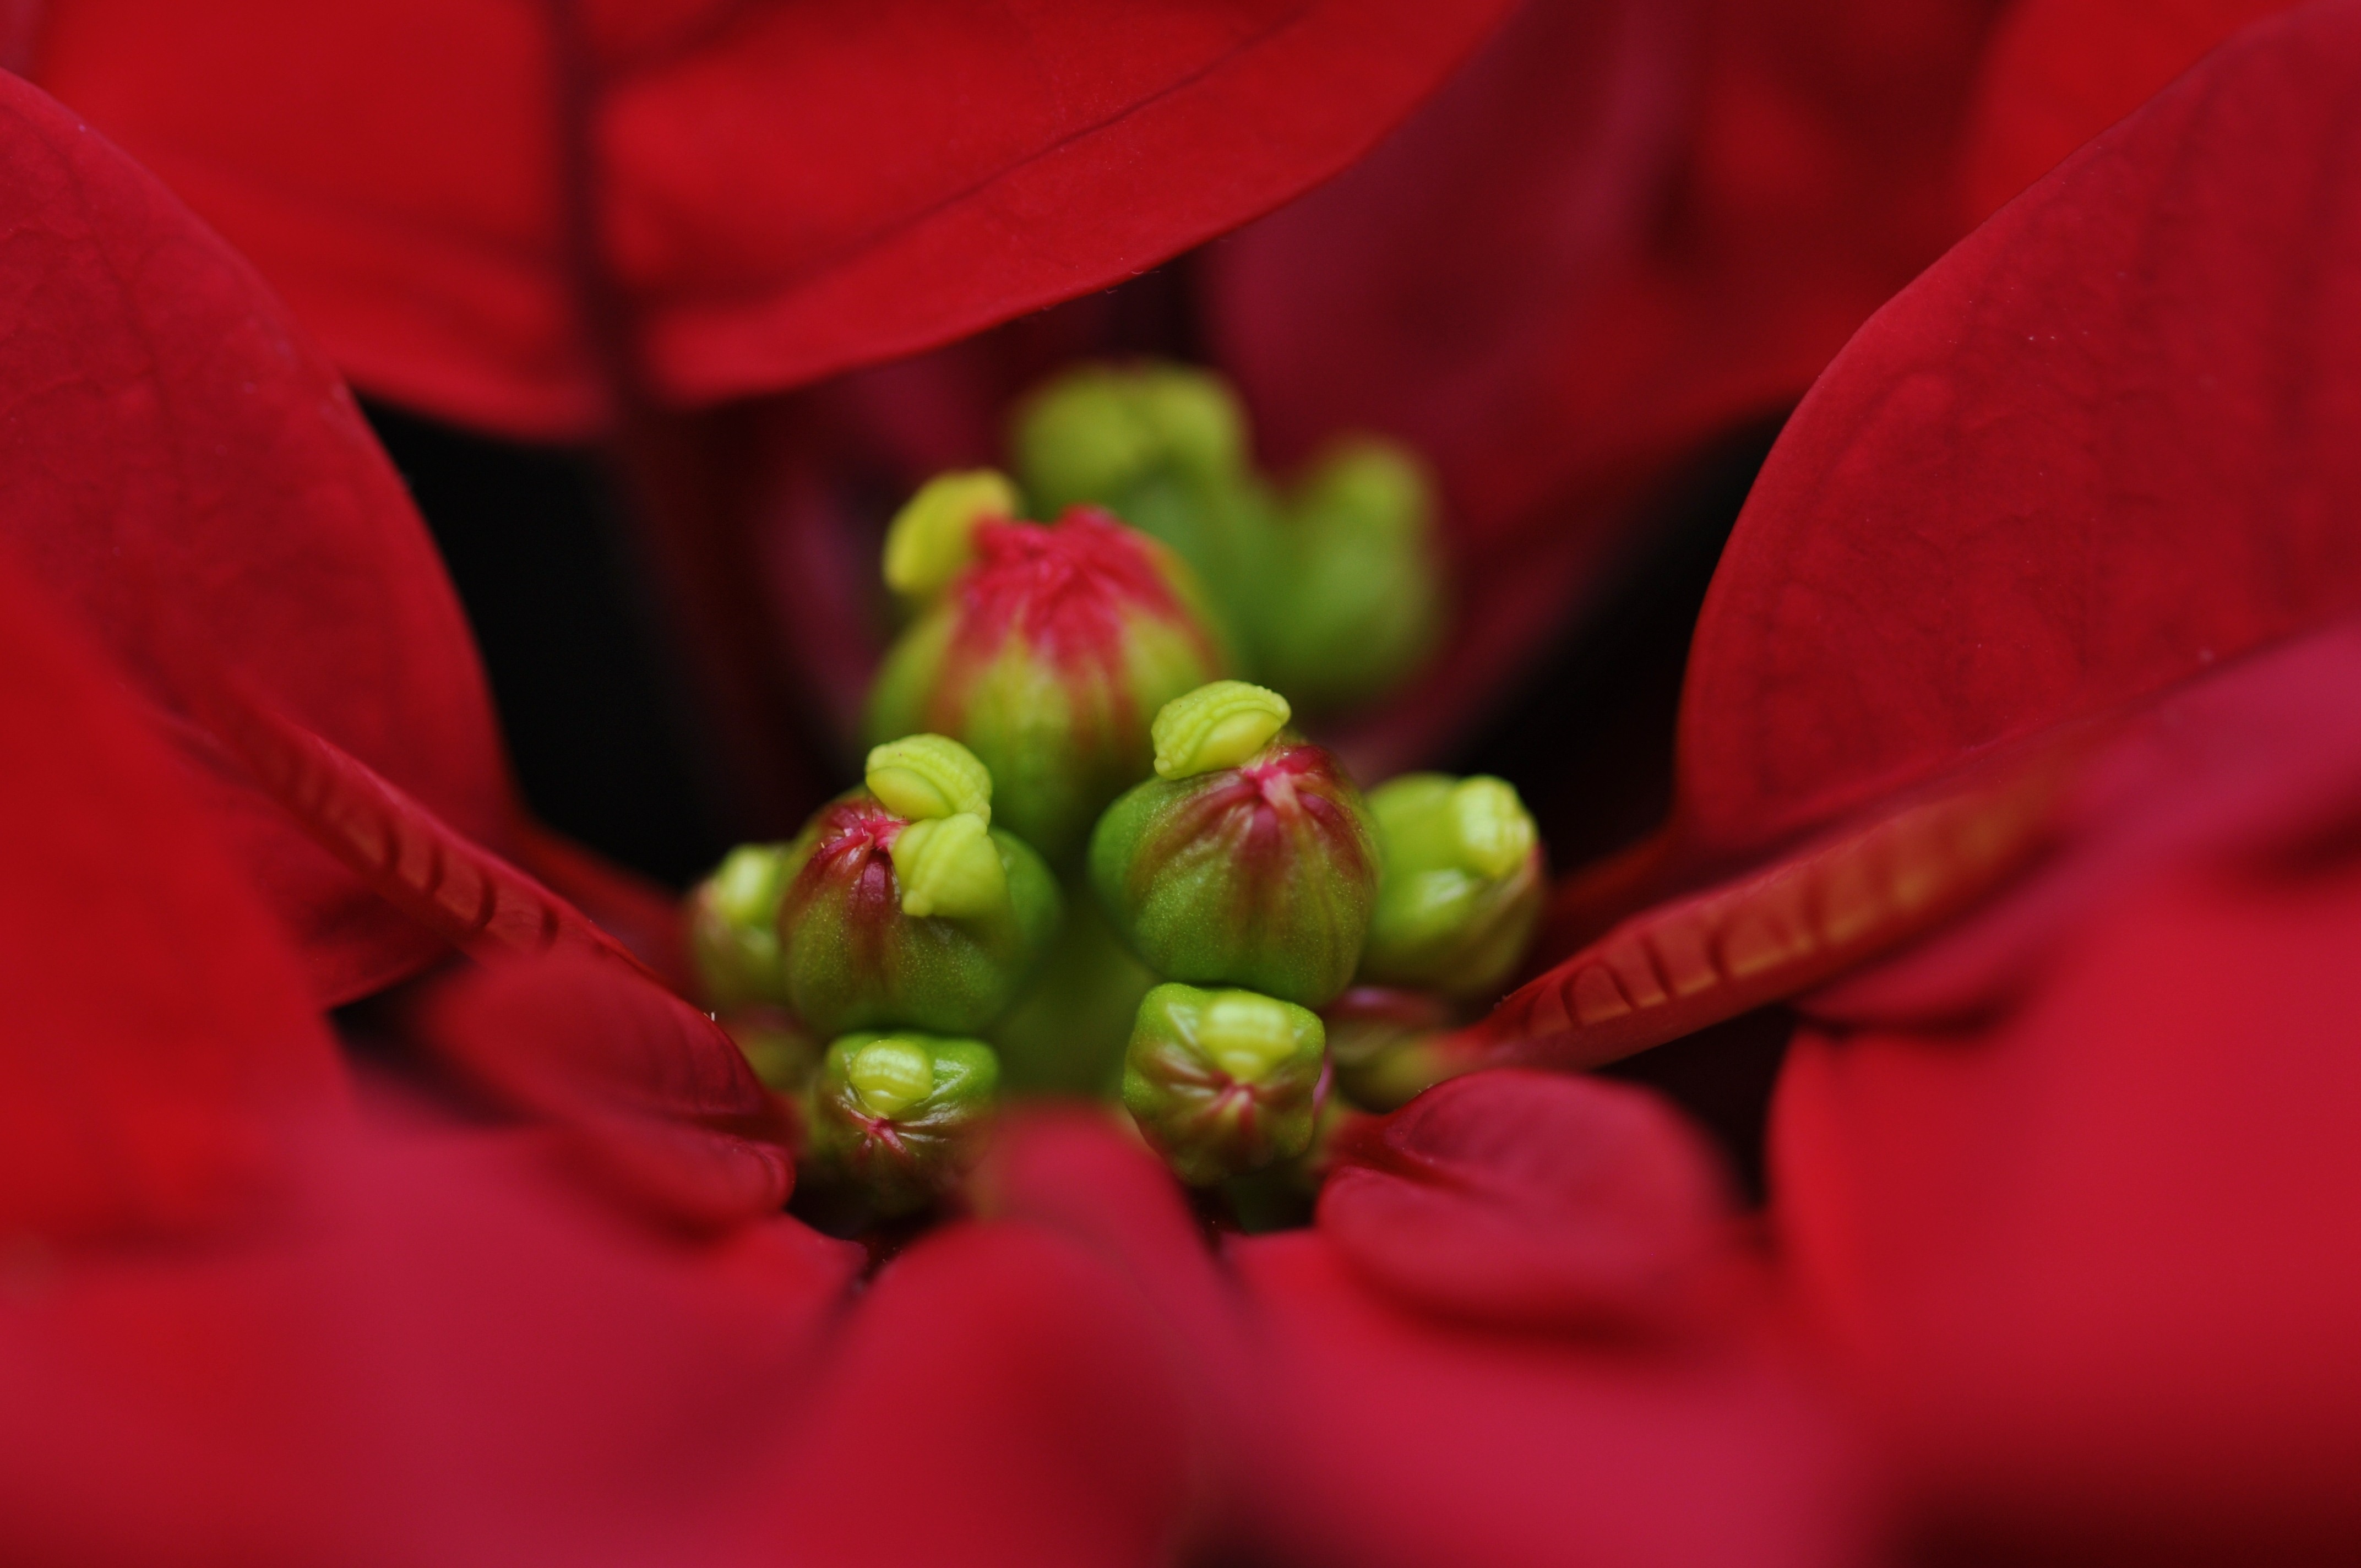
blossom, plant, leaf, flower, petal, pollen, spring, red, christmas, flora, close up, poinsettia, bud, macro photography, red petals, plant stem